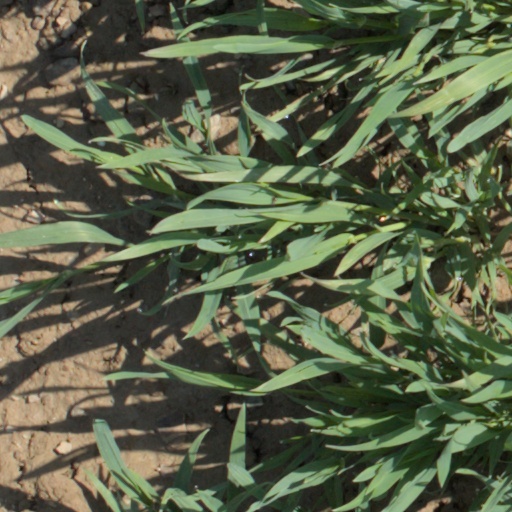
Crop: wheat